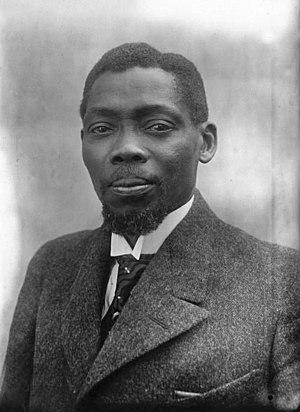
La Nécropole du Natus se situe à proximité de ce qui fut le camp militaire du Courneau à La Teste-de-Buch en Gironde. Ce camp fut aménagé là, durant la Première Guerre mondiale pour « l'hivernage », des troupes de tirailleurs sénégalais en poste sur le front. Les conditions de vie, d'hébergement et surtout l'insalubrité des lieux ont favorisé la propagation d'épidémies durant l'hiver 1916-1917, entrainant la mort de plus de 900 soldats, des forces noires pour la plupart. La liste nominative des soldats décédés peut être consultée en ligne sur le site des Archives départementales de la Gironde.
L'universalisme républicain, couramment appelé pacte républicain en France, est un des principes fondamentaux des différentes Républiques françaises, et dans une moindre mesure d'autres régimes et pays, selon lequel la République et ses valeurs sont universelles.
Blaise Diagne est un homme politique français, né le 13 octobre 1872 à Gorée au Sénégal et mort le 11 mai 1934 à Cambo-les-Bains en France. Il est le premier député africain élu à la Chambre des députés française. En effet, jusqu'à cette date, les précédents députés noirs au parlement de la France étaient originaires des colonies françaises des Amériques. Il est également le premier Africain sous-secrétaire d'État aux Colonies. Baignant dans une culture politique assimilationniste, il doit sa renommée à sa volonté de faire participer pleinement les Africains à la politique française aussi bien durant la mise en place des structures coloniales qu'une fois ces dernières installées. Il a également joué un rôle important en faveur des droits des Africains engagés dans les troupes coloniales.
Importée d'Europe, l'existence d'une franc-maçonnerie au Sénégal est peu connue. Il a existé un monde maçonnique colonial au XVIIIᵉ siècle dont les blancs, originaires d'Europe ou créoles, ont été la composante presque exclusive. Depuis la création de la première loge par le Grand Orient de France, en 1781, à Saint-Louis du Sénégal, plusieurs francs-maçons ont illustré l’histoire de la colonisation française. La sphère de la société initiatique française a d'abord souffert des conflits avec l’Angleterre, notamment lors de la guerre de Sept ans et lors des luttes en faveur des insurgents américains. Les catastrophes naturelles du pays ont également ébranlées les temples maçonniques, mettant à mal la survie des activités qui s'y déroulaient. Si une partie de l'histoire de la franc-maçonnerie peut aujourd'hui s'écrire c'est grâce à l'importante présence de marins et de négociants en loges maçonniques qui transportaient par navire de nombreuses lettres à propos du cours des activités et formulant d'éventuelles demandes.
Le panafricanisme, est un mouvement politique qui promeut l'indépendance totale du continent africain et qui encourage la pratique de la solidarité entre les africains/africaines et les personnes d'ascendance africaine, où qu'ils soient dans le monde, peu importe leurs origines ethniques, leurs appartenances religieuses, ou physiques